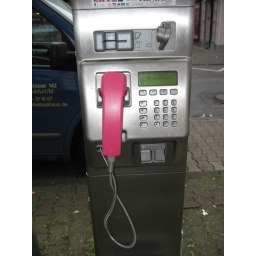
telephone box in germany